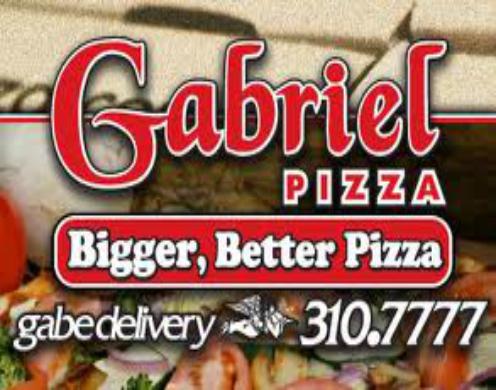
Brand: Gabriel Pizza
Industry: Food